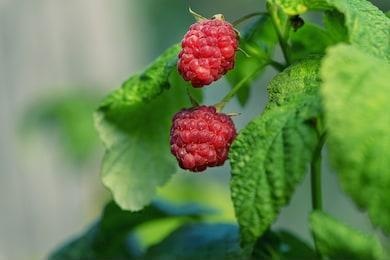
Label: raspberry